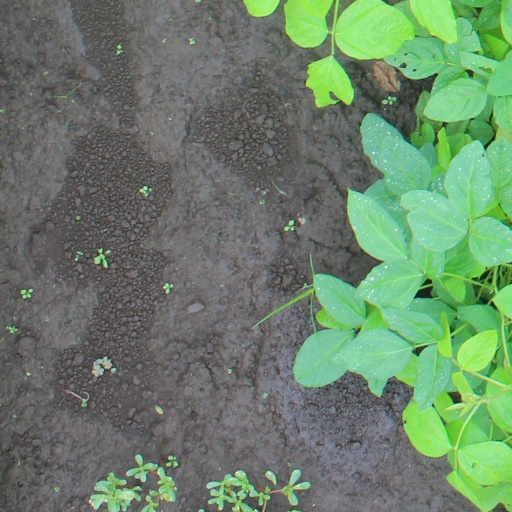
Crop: soybean